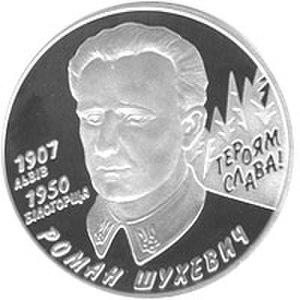
Roman Iosypovytch Choukhevytch, dit Taras ou Tchouprine, né le 17 juillet 1907 à Krakovets près de Yavoriv en royaume de Galicie et de Lodomérie et mort le 5 mars 1950 à Bilohorcha, faubourg de Lviv, est une figure majeure du nationalisme ukrainien.